95th Fighter Squadron

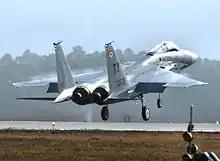
95th Fighter Squadron F-15 Eagle takes off from Tyndall Air Force Base, 2010

The squadron was activated at Tyndall Air Force Base on 15 August 1974, as the 95th Fighter Interceptor Training Squadron. Upon arrival at Tyndall, the 95th transitioned from the F-106 to the T-33 Shooting Star, where they flew in support of Tyndall's Weapons Controller (now known as Air Battle Manager) training program. They also provided training to pilots newly assigned to the T-33 as well as drone chase support for the Air Force's Weapons System Evaluation Program at Tyndall. The 95th FITS was the last active USAF unit to operate the T-33, affectionately known by its crews as the "T-Bird". In 1988, the 95th retired its last T-Birds and gained the mission of providing combat crew training for pilots flying the McDonnell Douglas F-15 Eagle. At this time, the 95th was redesignated the 95th Tactical Fighter Training Squadron. In 1991, the 95th was redesignated the 95th Fighter Squadron, which remained the squadron's designation until the time of its inactivation in September 2010.